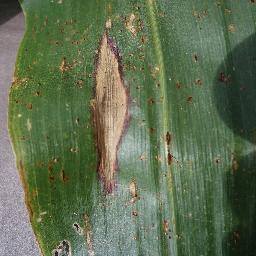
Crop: corn
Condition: (maize)_northern_blight